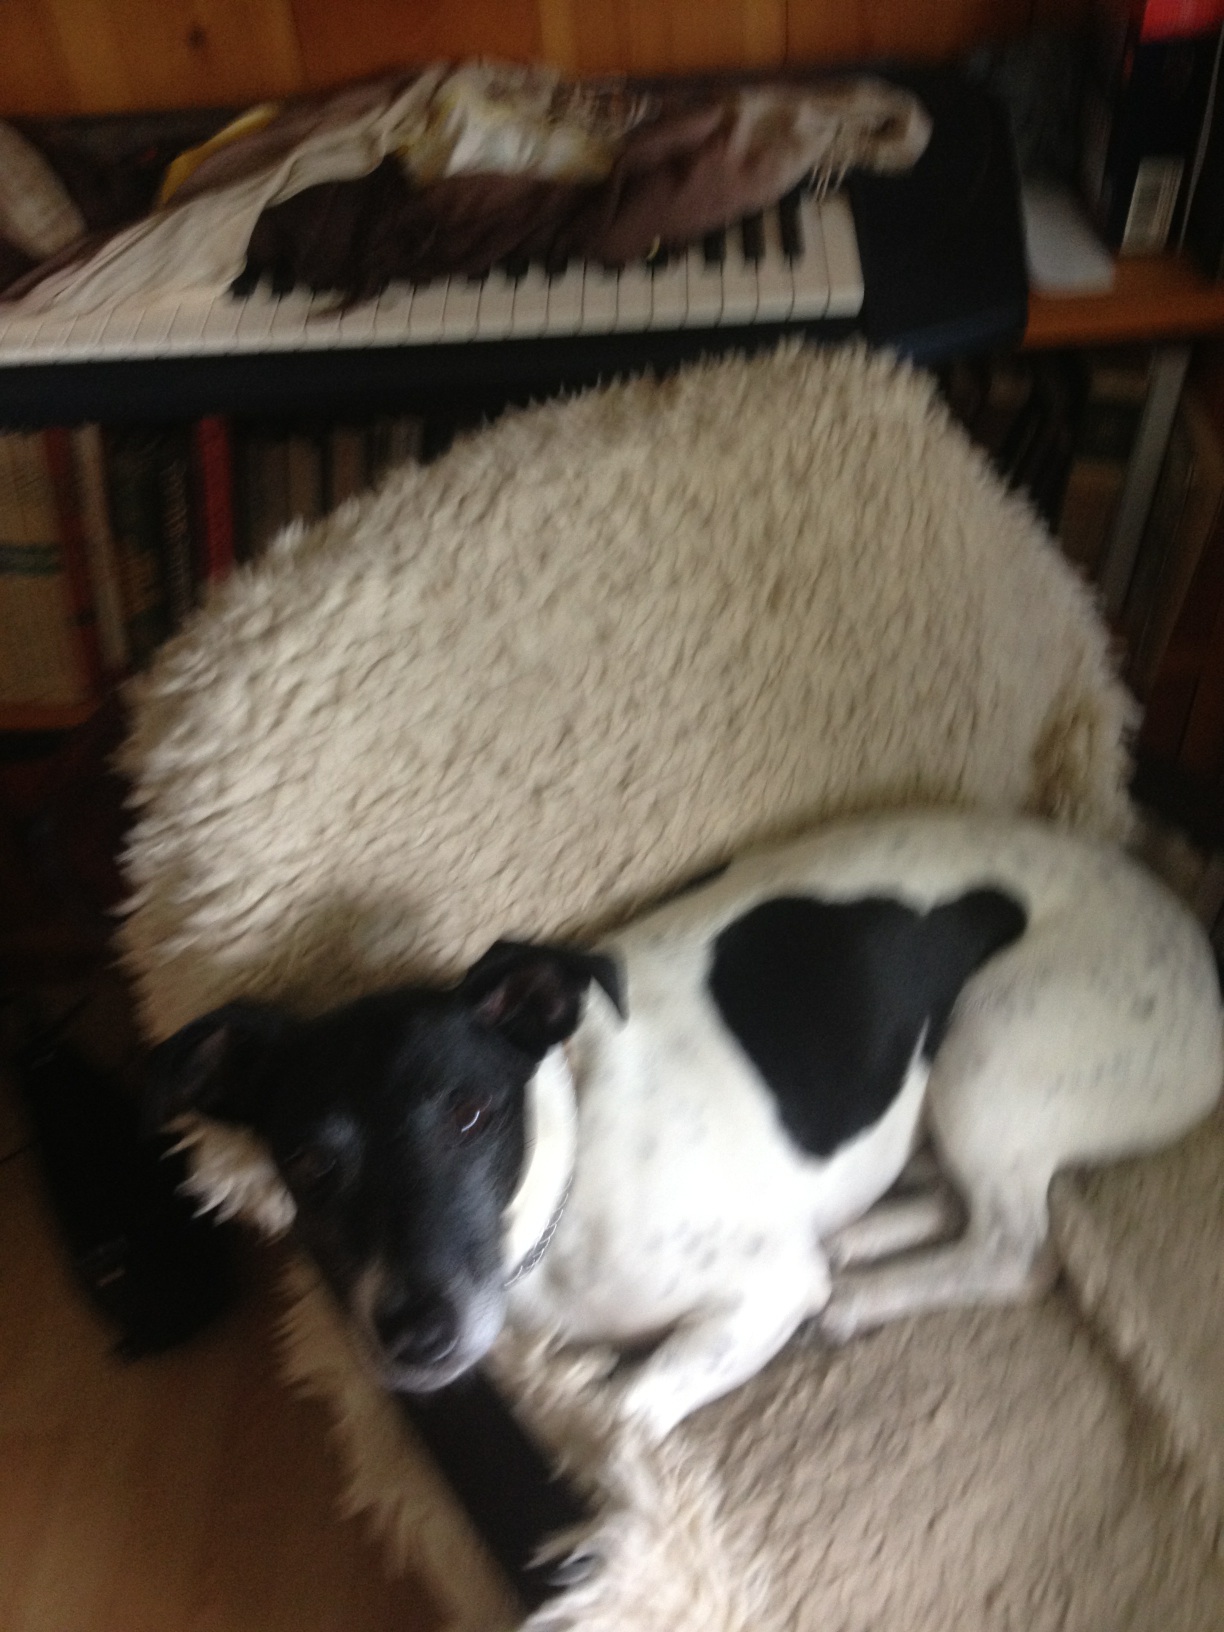Question: What is this?
Answer: dog